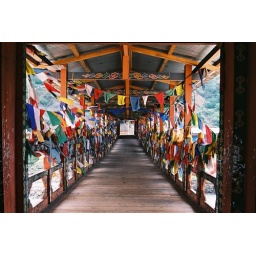
Covered bridge over the river in Thimphu